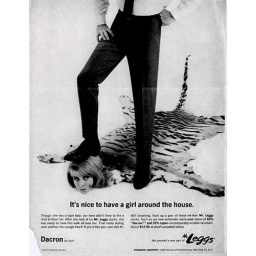
It's nice to have a girl around the house